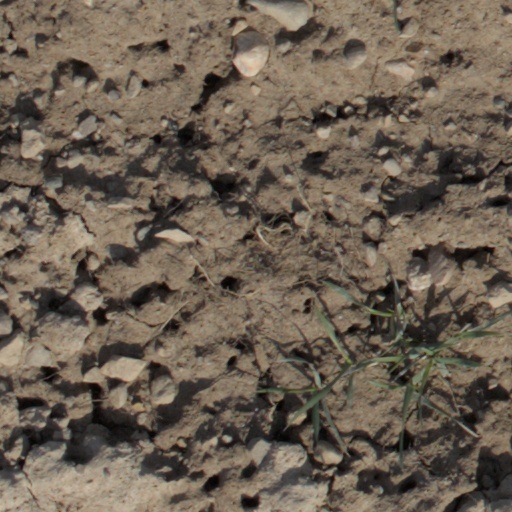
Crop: wheat